Lake Singkarak

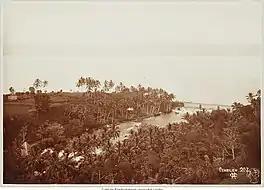
Lake Singkarak and the Ombilin river circa 1900

Lake Singkarak is a lake in West Sumatra, Indonesia. It is located between the regencies of Tanah Datar and Solok Regency. It has an area of 107.8 km, being approximately 21 km long and 7 km wide. The natural outlet for excess water is the Ombilin River which flows eastward to the Strait of Malacca. A hydroelectric project, however, has diverted most of the lake outflow to the Anai River which flows westward into the Indian Ocean near Padang. This Singkarak power station uses this water to generate power for the West Sumatra and Riau provinces. A species of fish called "ikan bilih" ("Mystacoleucus padangensis") is endemic to the lake and is harvested for human consumption. A railway line, which connects Padang and Sawahlunto-Sijunjung, skirts the length of the lake on the eastern side.